Thomas Peel Dunhill

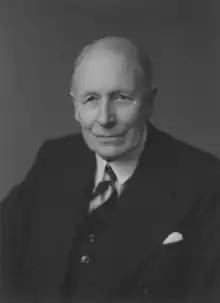

Sir Thomas Peel Dunhill (3 December 1876 – 22 December 1957) was an Australian thyroid surgeon and honorary surgeon to the monarchs of the United Kingdom.